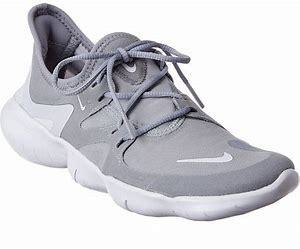
Brand: Nike
Model: Free RN 5